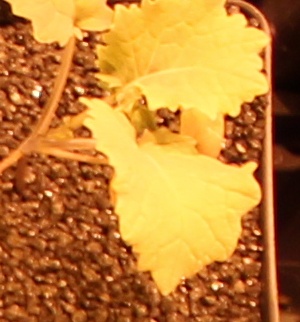
Label: Canola